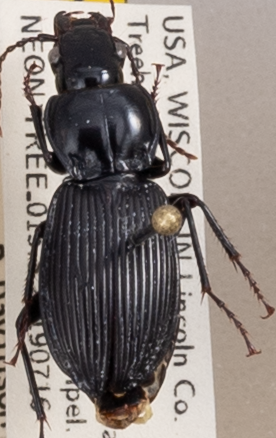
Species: Pterostichus coracinus
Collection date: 2019-07-16
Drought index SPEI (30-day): -0.594
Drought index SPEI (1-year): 2.09
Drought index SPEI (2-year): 0.992